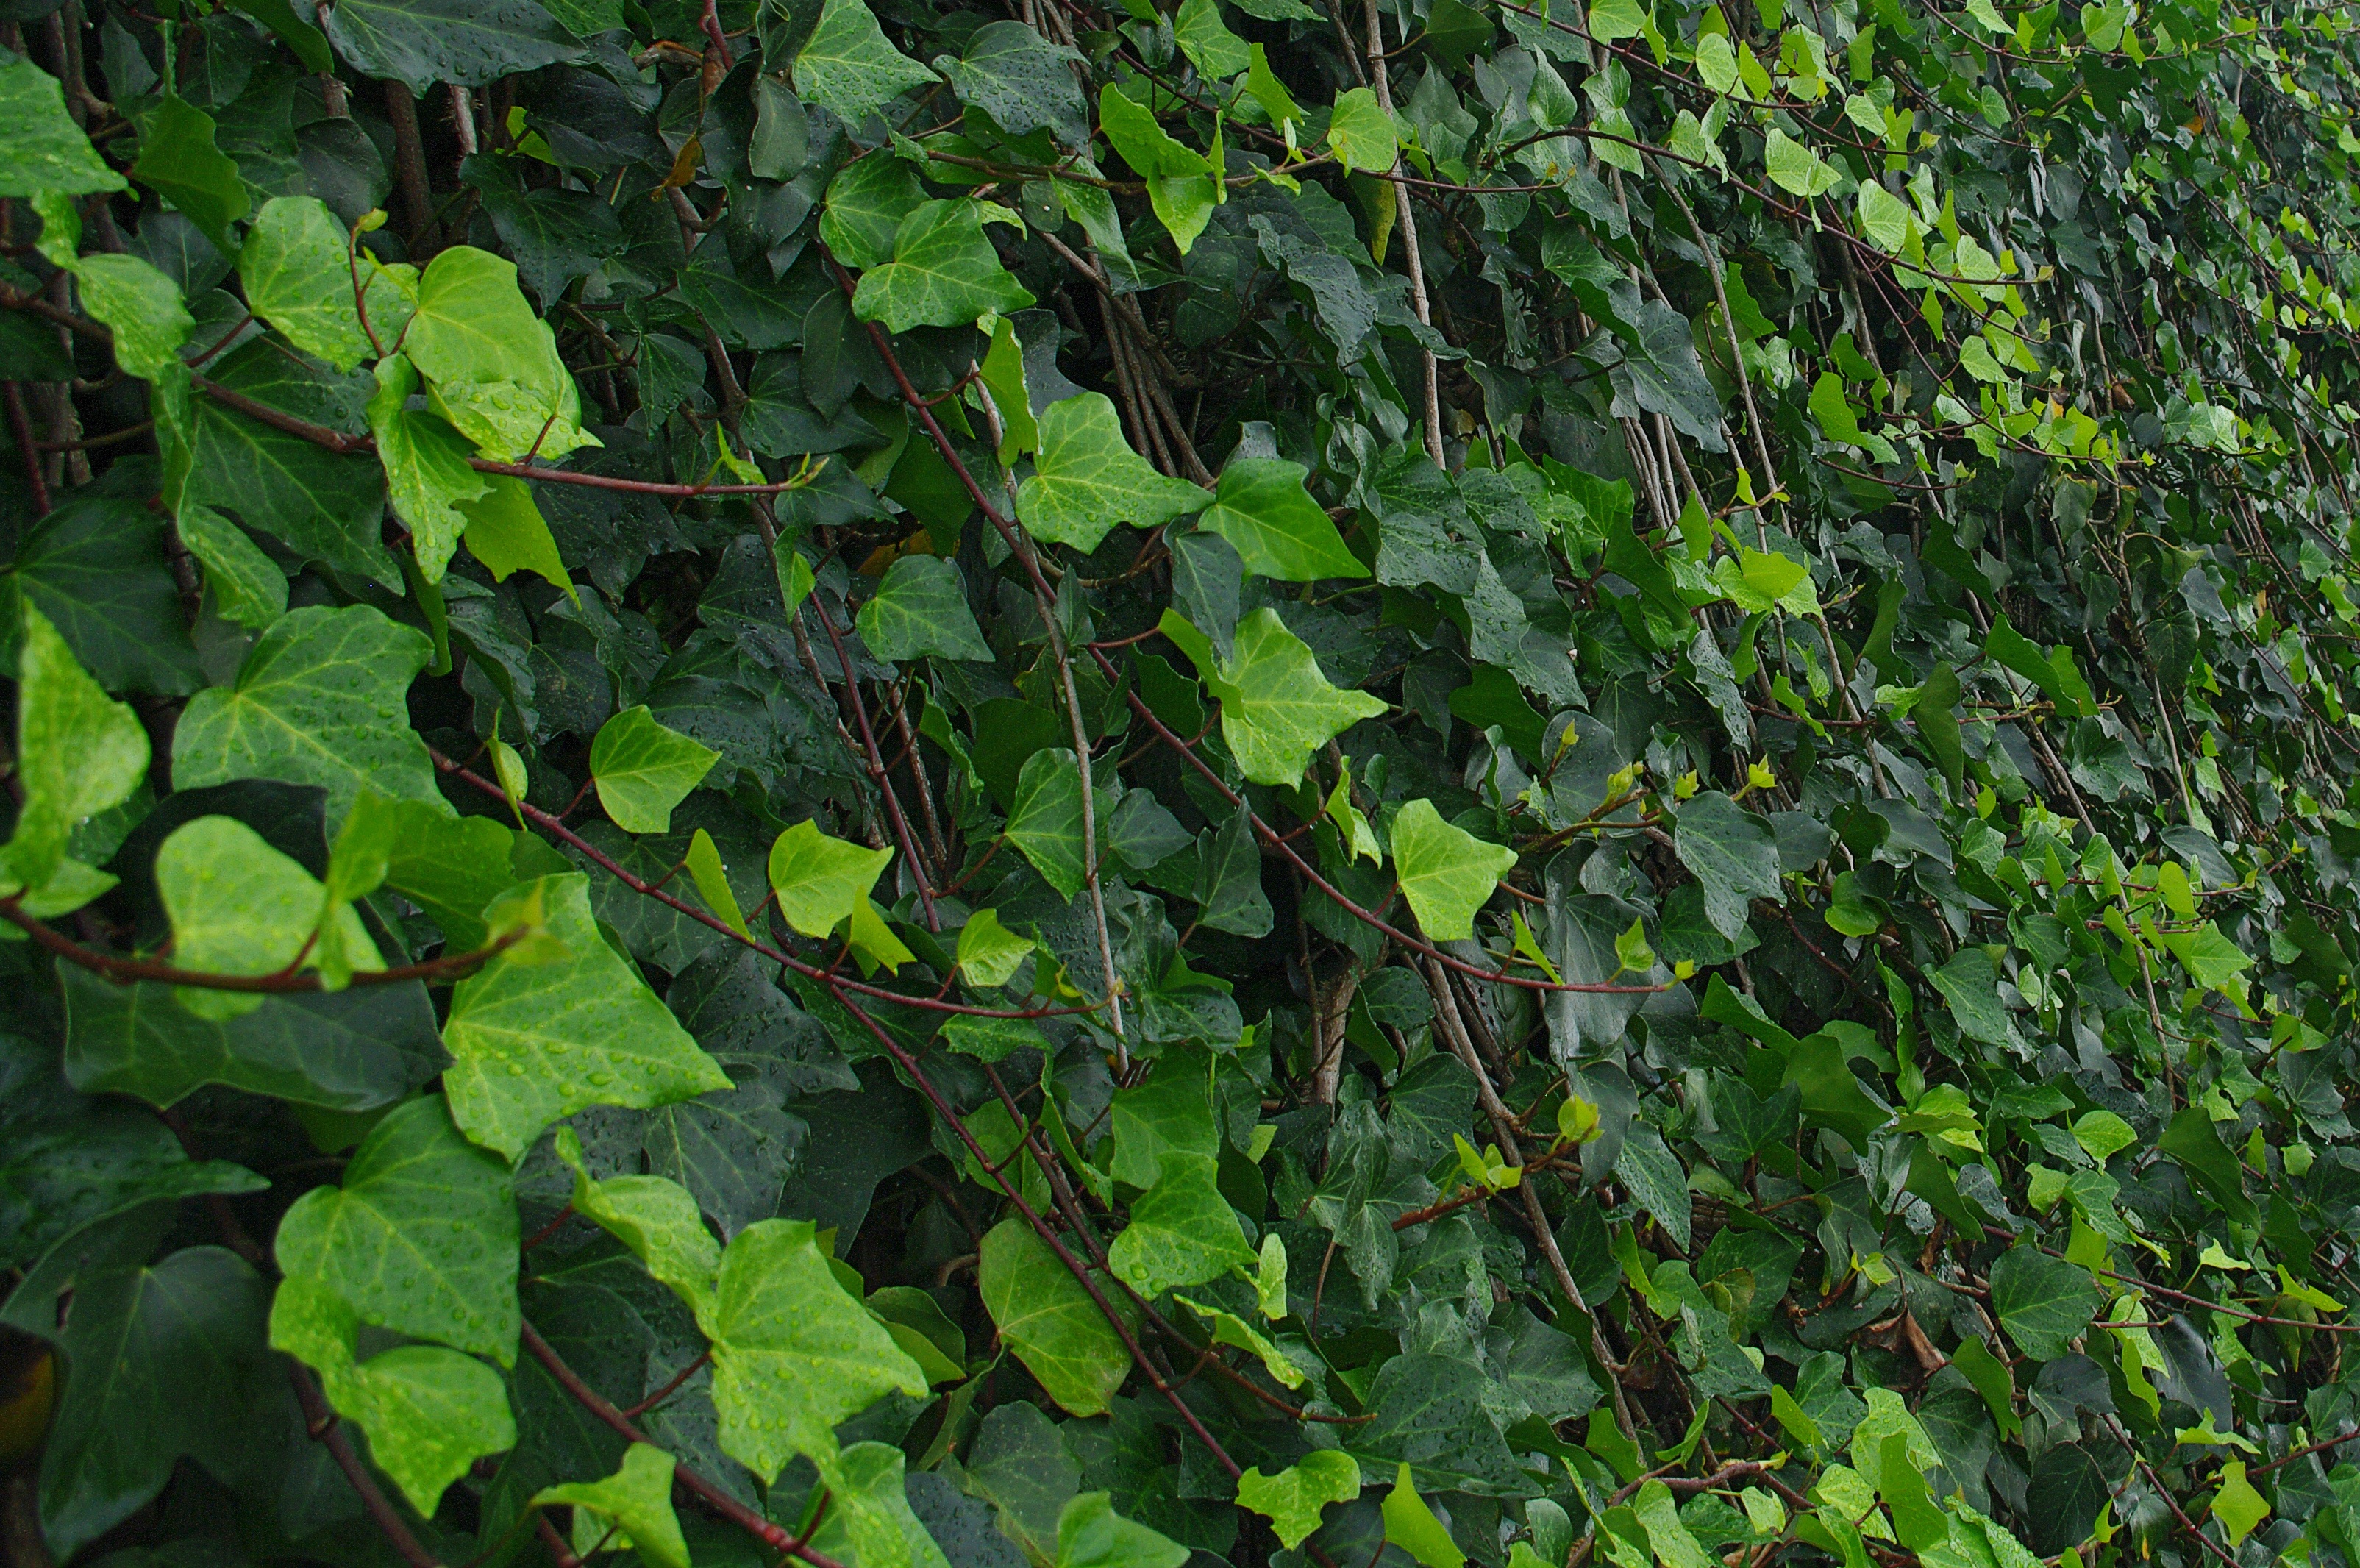
tree, nature, plant, leaf, flower, wall, foliage, decoration, green, produce, lush, ivy, natural, botany, garden, shrub, deciduous, hedge, green leaves, flowering plant, woody plant, land plant, apiales